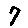
Label: 7